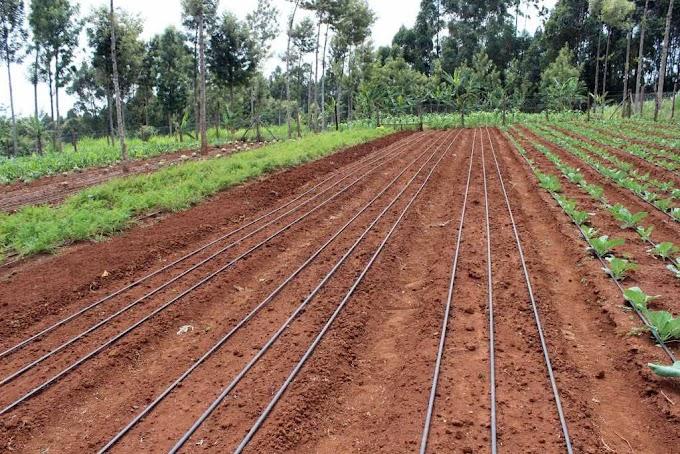
Shamba kubwa la kilimo limetandishwa kwa kupanda, likiwa na mistari iliyonyooka ya udongo mwekundu. Mfumo wa umwagiliaji wa matone umeekwa sambamba na mistari hiyo, ukionyesha matumizi ya teknolojia ya kisasa ya kilimo. Mimea michanga imeanza kuota kwa upande mmoja, huku miti mingine ikionekana kwa umbali.